Schloss Esterházy

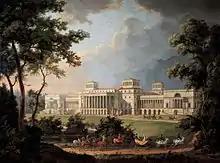
"Projektierte Gartenfassade des Schlosses Esterházy" by Albert Christoph Dies, 1812. Dies worked for Prince Nikolaus II during the early 19th century, and portrayed the Prince's ambitious remodeling plans on this oil painting.

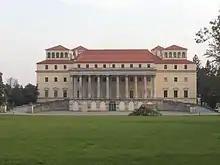
Modern view of the rear of the palace -- in the end only the central portions of the classical redesign could be completed.

Prince Anton Esterházy built considerably, despite his being in power for only a short time (1790–94).